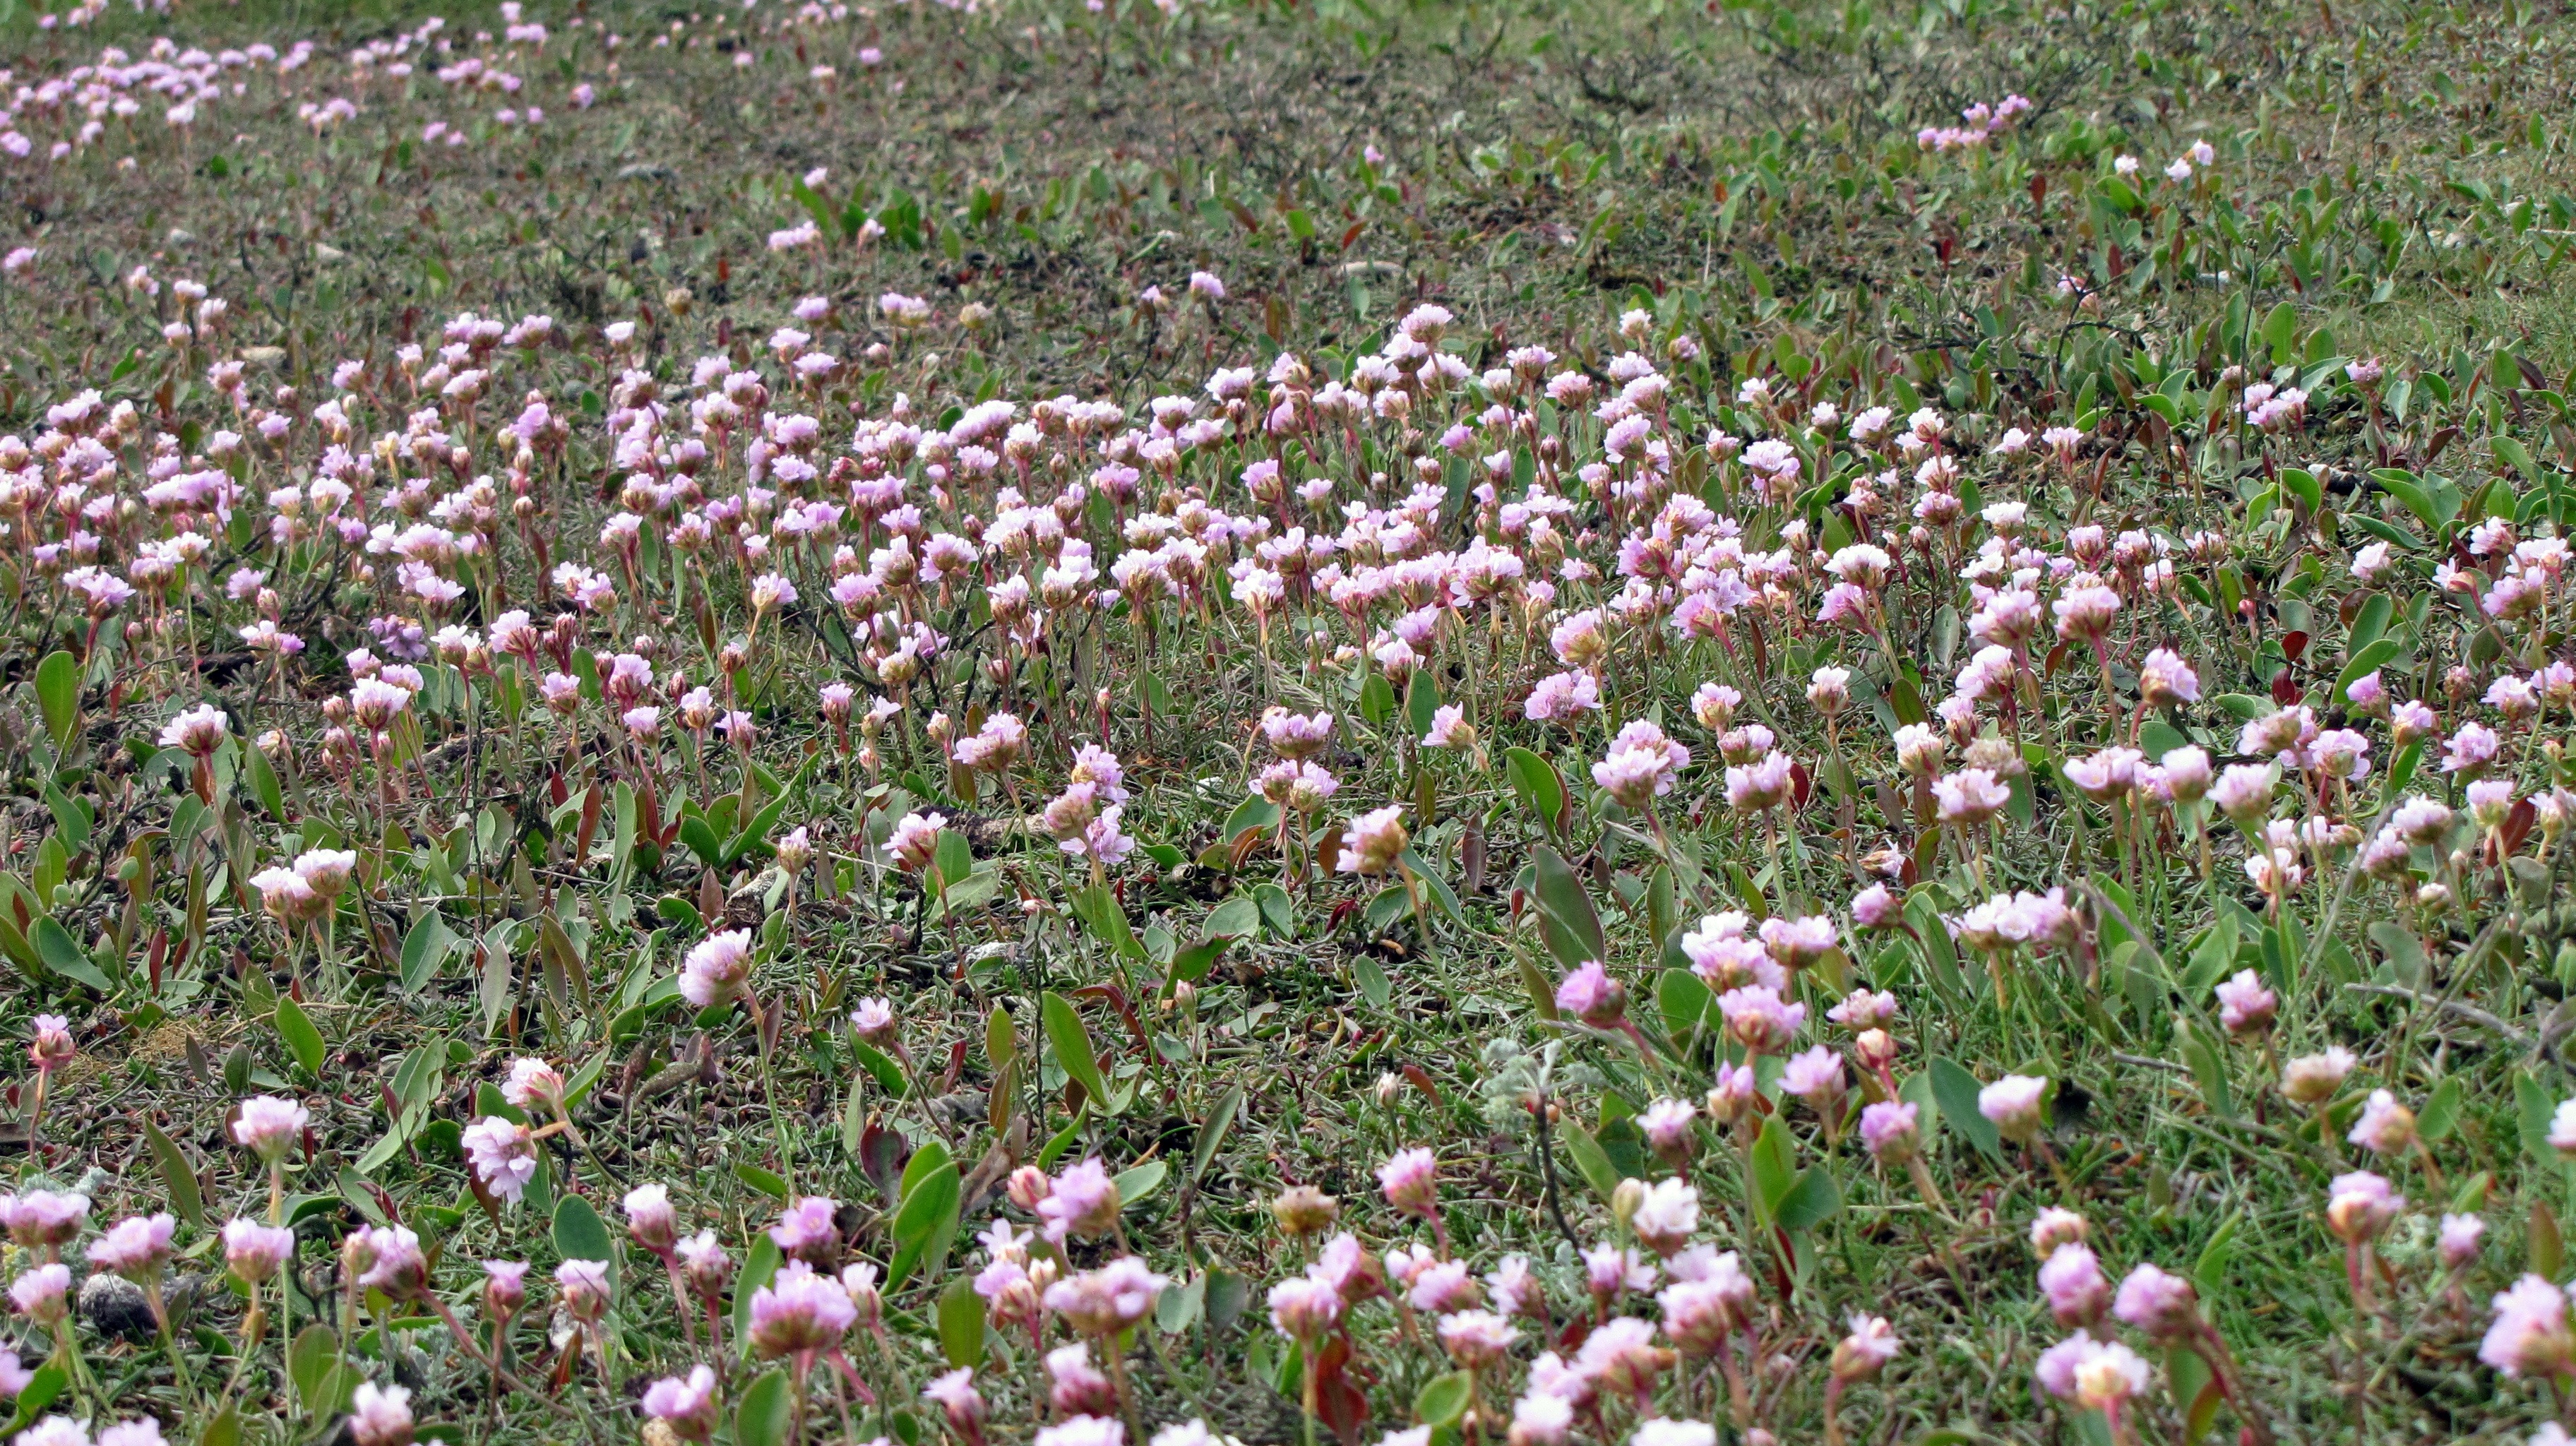
blossom, plant, meadow, flower, botany, pink, flora, wildflower, flowers, shrub, borkum, wadden sea, flowering plant, daisy family, land plant, watt flowers